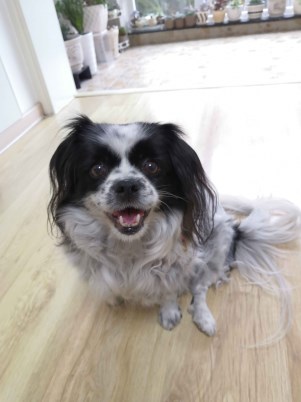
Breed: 3336-n000121-chinese_rural_dog